Uxbridge College

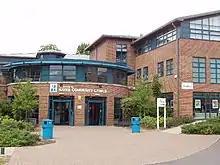
The Hayes Community Campus building off Coldharbour Lane, Hayes

Uxbridge College has spent heavily on its buildings, facilities and IT systems, spending £38 million over the last 12 years. Facilities include the £5 million Mall and teaching centre completed in September 2006, the £6.3 million Technical Institute, its professional-level hair and beauty salons, and training kitchens.